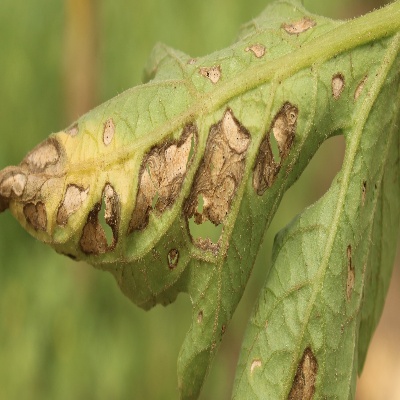
Crop: Tomato
Condition: septoria leaf spot